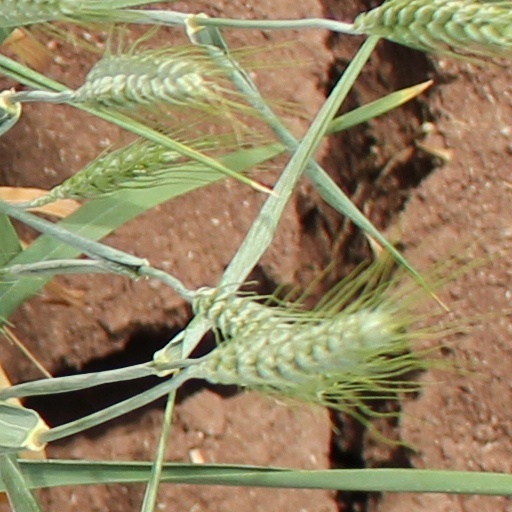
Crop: wheat